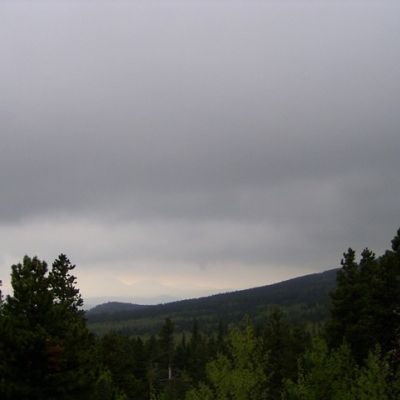
Cloud type: Nimbostratus (Ns)